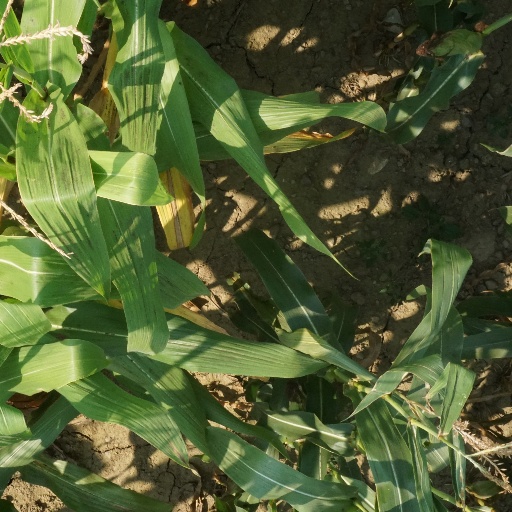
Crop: maize; corn